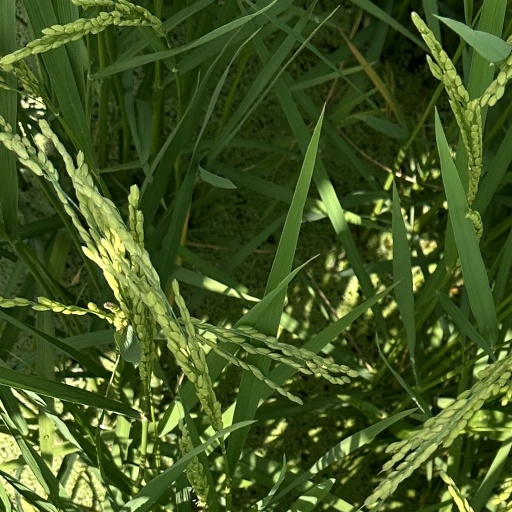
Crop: rice